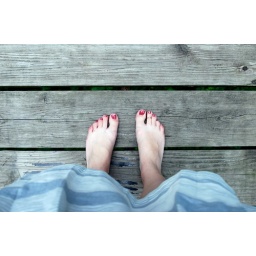
being barefoot while walking across the bridge is necessary for a full sensory experience. ... bridge in columbus junction, ia